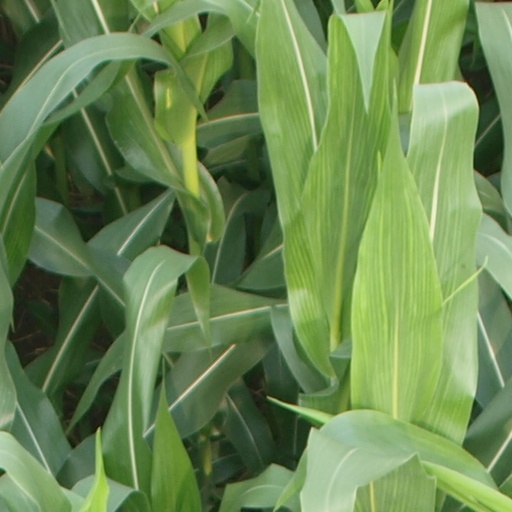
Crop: maize; corn